Escape to France

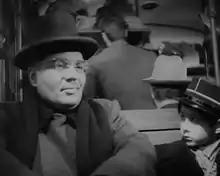

Escape to France is a 1948 Italian drama film directed by Mario Soldati and starring Folco Lulli, Enrico Olivieri and Rosi Mirafiore. The film's sets were designed by the art director Piero Gherardi. It premiered at the 1948 Venice Film Festival.